Congreso

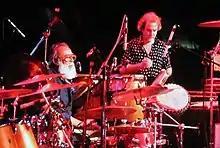
Tilo González (left), founder member, lead composer, and drummer, along with Raúl Aliaga, percussionist.

Given the low coverage of the music of Congreso in Chile, the group decided to seek better fortune abroad. Congreso launched a tour in the United States with encouraging proposals including participation in an international jazz festival and the ability to distribute their complete discography in North America. It was then that the group finally began its international fame, playing in college circuits in the U.S. and in scenarios of "world music". There they won a new space, which Congreso continued to explore for many years. They gave concerts, jam sessions and even lectures in the states of Montana, Nebraska, Texas, California and Louisiana. Notable is the participation of Jorge Campos, who spoke about technique in the Jazz Institute of Music the University of California at Berkeley, and the intervention of Hugo Pirovic at Myrna Loy Center in a talk on flutes and ethnic instruments. So, a reporter on one of the tours to the United States described his surprise when he realized that Congreso's complete records were transmitted on the radio in New Orleans, as was the case of La loca con zapatos and Los fuegos del hielo.